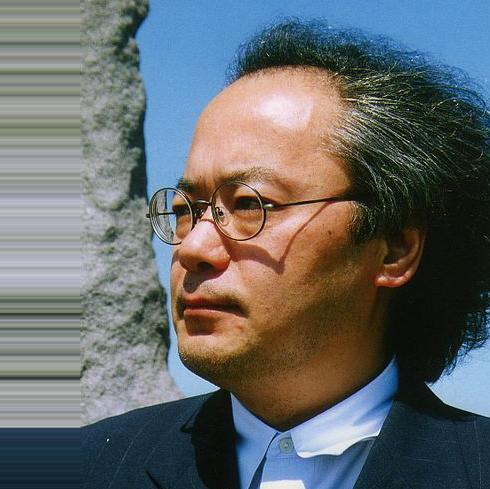
Age: 60